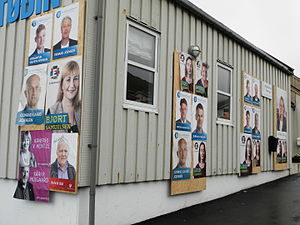
Lagtingsvalget 2015 / Valgkampen
Valgplakater i Vágur på Suduroy fire dage før lagtingsvalget.
Valgplakater i Vágur, Færøerne, den 28. august 2015, fire dage før lagtingsvalget den 1. september 2015.
Lagtingsvalget på Færøerne 2015 afholdtes til Færøernes lagting den 1. september 2015. Lagmand Kaj Leo Johannesen udskrev lagtingsvalget den 29. juli 2015. Færingerne kunne vælge mellem syv politiske partier, som sammenlagt opstillede 169 kandidater.